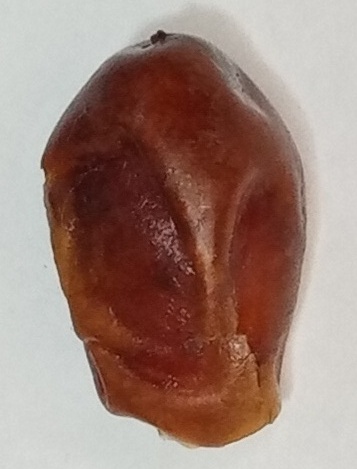
Variety: aseel
Size: small
Grade: grade-1